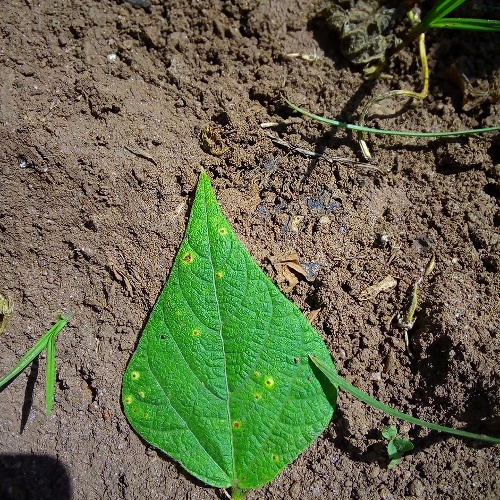
Leaf condition: bean_rust